Adlan Khasanov

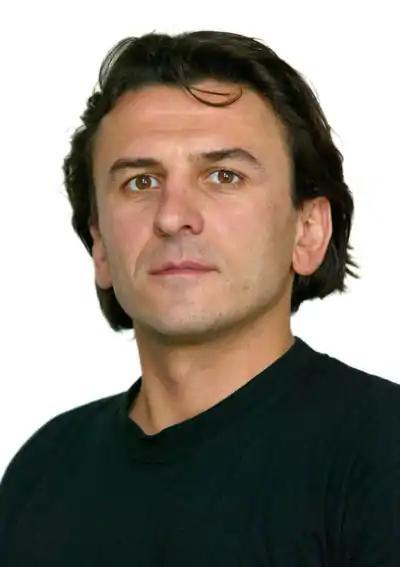

Adlan Khasanov ( 25 May 1970 – 9 May 2004) was a Russian Chechen journalist and photographer, killed in action in Grozny.